Fisherman's Walk Cliff Railway

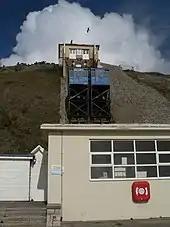
A closer view of the line from below.

The Fisherman's Walk Cliff Railway, or Southbourne Cliff Railway, is the worlds shortest public funicular railway located in Southbourne (a seaside suburb of the English seaside resort of Bournemouth). The line serves to link the seaside promenade and beach, with the cliff top and the town behind.